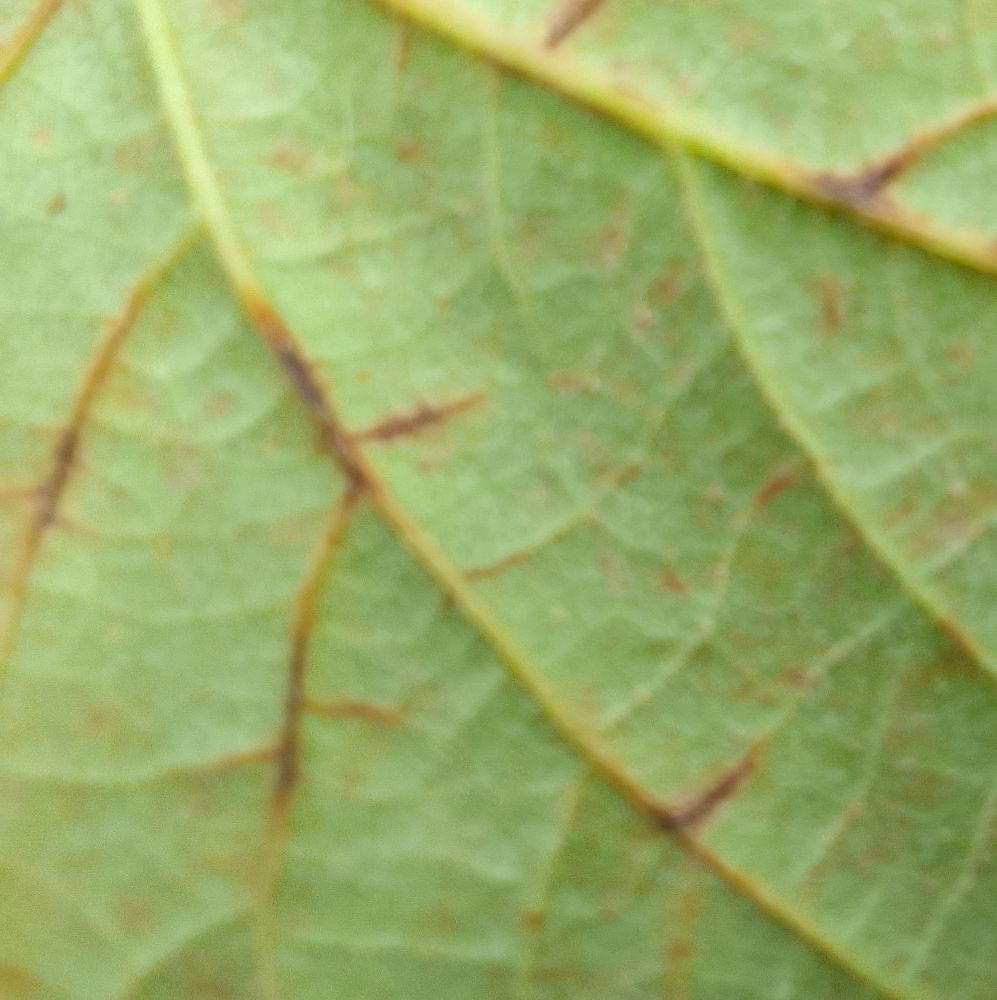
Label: anthracnose